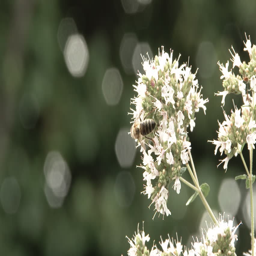
close up of a honey bee pollinating flowers in garden and flying away